Guthrie Cortland Medical Center

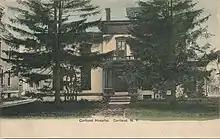
Cortland Hospital circa 1906

October 22, 1888 saw the formation of Cortland's Loyal Circle of King's Daughters. Rev. J. A. Robinson, of Grace Church, had been recommending the formation of a hospital for the region, and the King's Daughters decided to make this the first major order of business. By April of the next year, $25 was set aside. In February, 1891, a public meeting was held to discuss the organization of a hospital and ten days later, on February 23, 1891, the Cortland Hospital Association was formed. The King's Daughters transferred $1300 to the new organization's treasury.